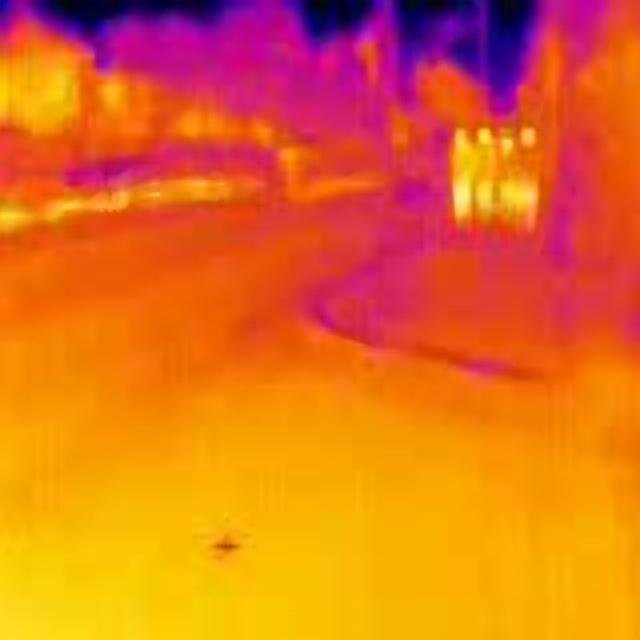
Detected objects:
label: person
label: person
label: person
label: person